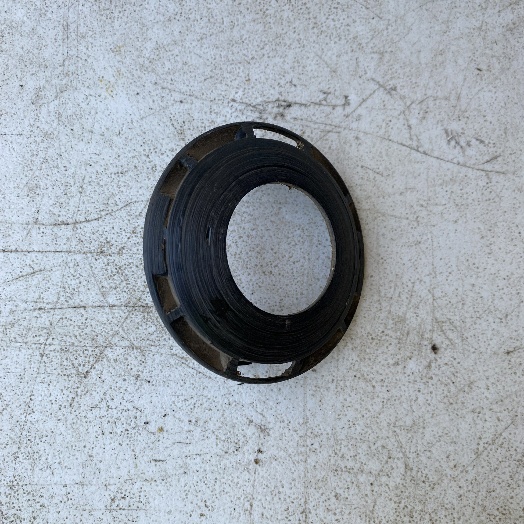
Label: Miscellaneous Trash